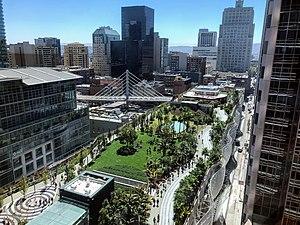
Le Transbay Transit Center est une station de transit intermodale située au centre-ville de San Francisco. Il sert de terminal de bus principal - et potentiellement de futur terminal ferroviaire - pour la région de la baie de San Francisco.